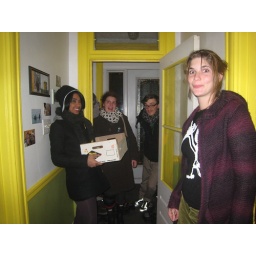
cake in a box